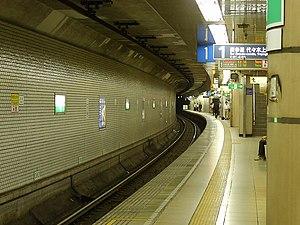
Akasaka est une station du métro de Tokyo sur la ligne Chiyoda dans l'arrondissement de Minato à Tokyo. Elle est exploitée par le Tokyo Metro.
Akasaka est un quartier résidentiel et commercial de l'arrondissement de Minato-ku, situé à l'ouest du gouvernement établi à Nagatachō et au nord de l'effervescence nocturne de Roppongi.